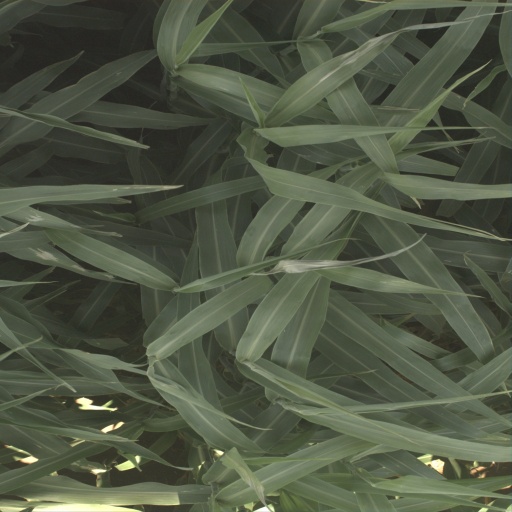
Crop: sorghum